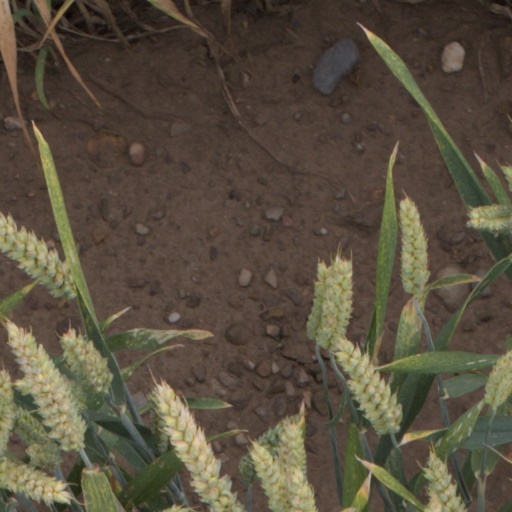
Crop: wheat